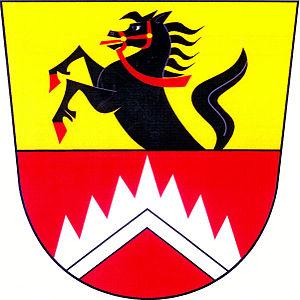
Velenov est une commune du district de Blansko, dans la région de Moravie-du-Sud, en République tchèque. Sa population s'élevait à 258 habitants en 2017.